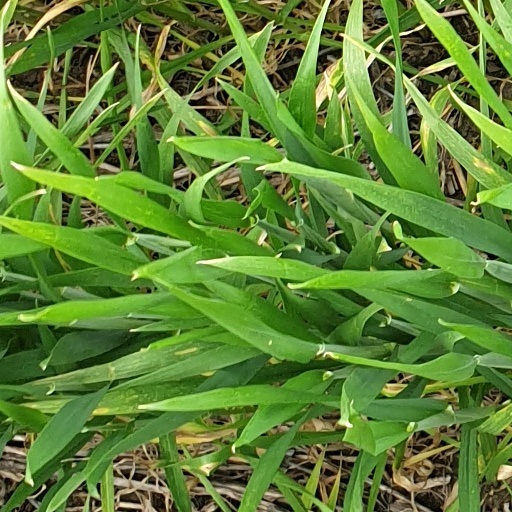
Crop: wheat